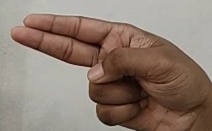
ASL sign: H